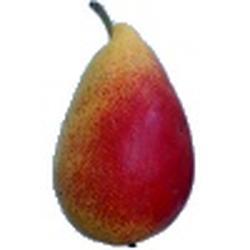
Label: Pear